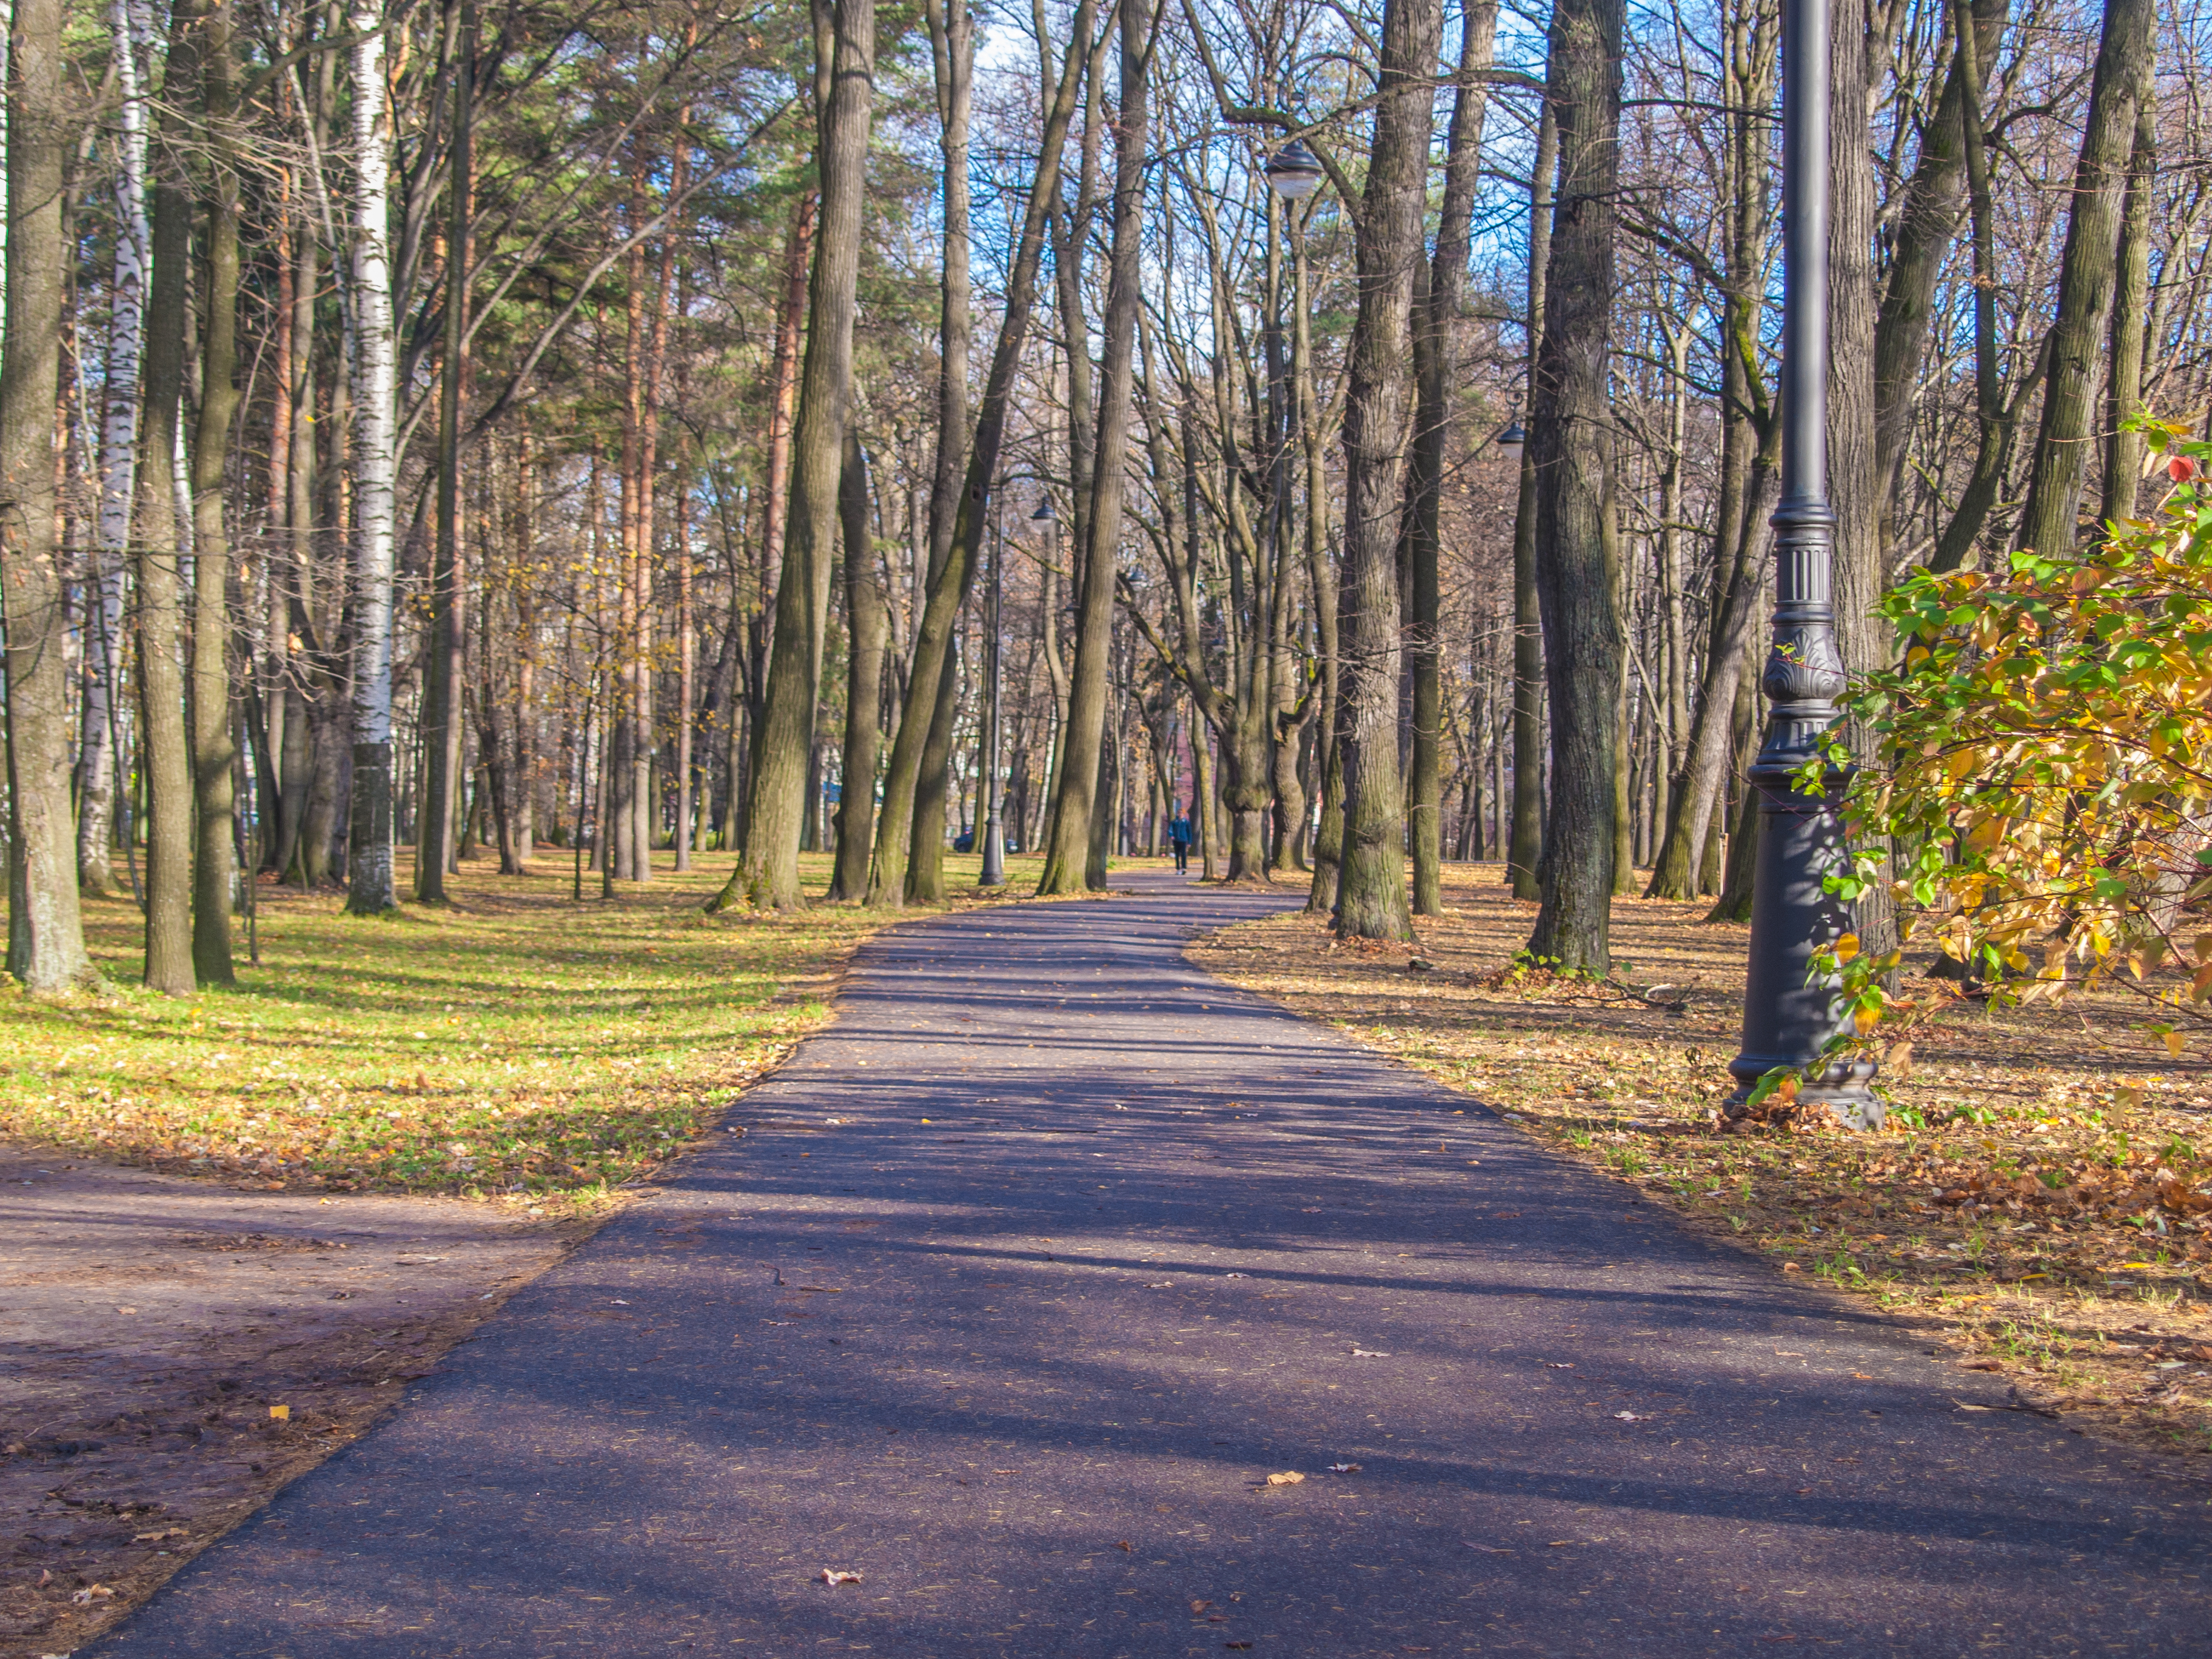
images, plant, sky, natural landscape, wood, trunk, road surface, twig, asphalt, tree, deciduous, landscape, rural area, Tints and shades, shade, road, symmetry, sidewalk, forest, grass, grove, trail, temperate broadleaf and mixed forest, winter, spruce fir forest, woodland, soil, dirt road, recreation, path, plantation, street, walkway, nature reserve, freezing, Northern hardwood forest, old growth forest, plant stem, frost, lane, shadow, temperate coniferous forest, grassland, autumn, field, evening, park